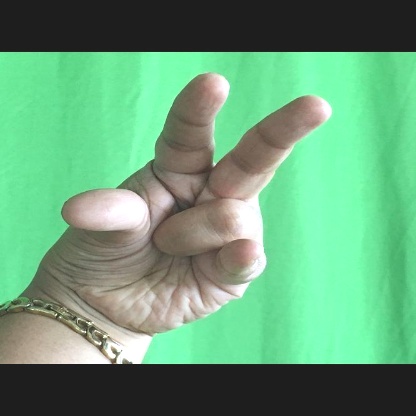
Mudra: Kangulam